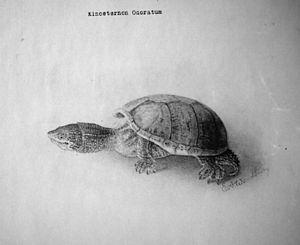
Sternotherus odoratus est une espèce de tortues de la famille des Kinosternidae.